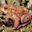
Label: frog